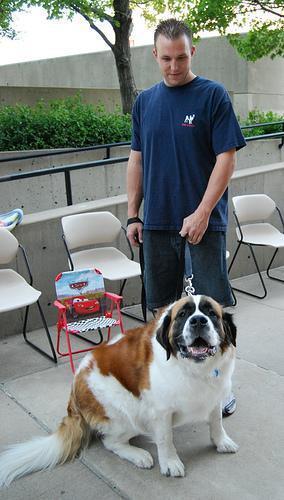
saint bernard